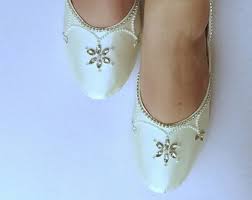
Label: Ballet Flat